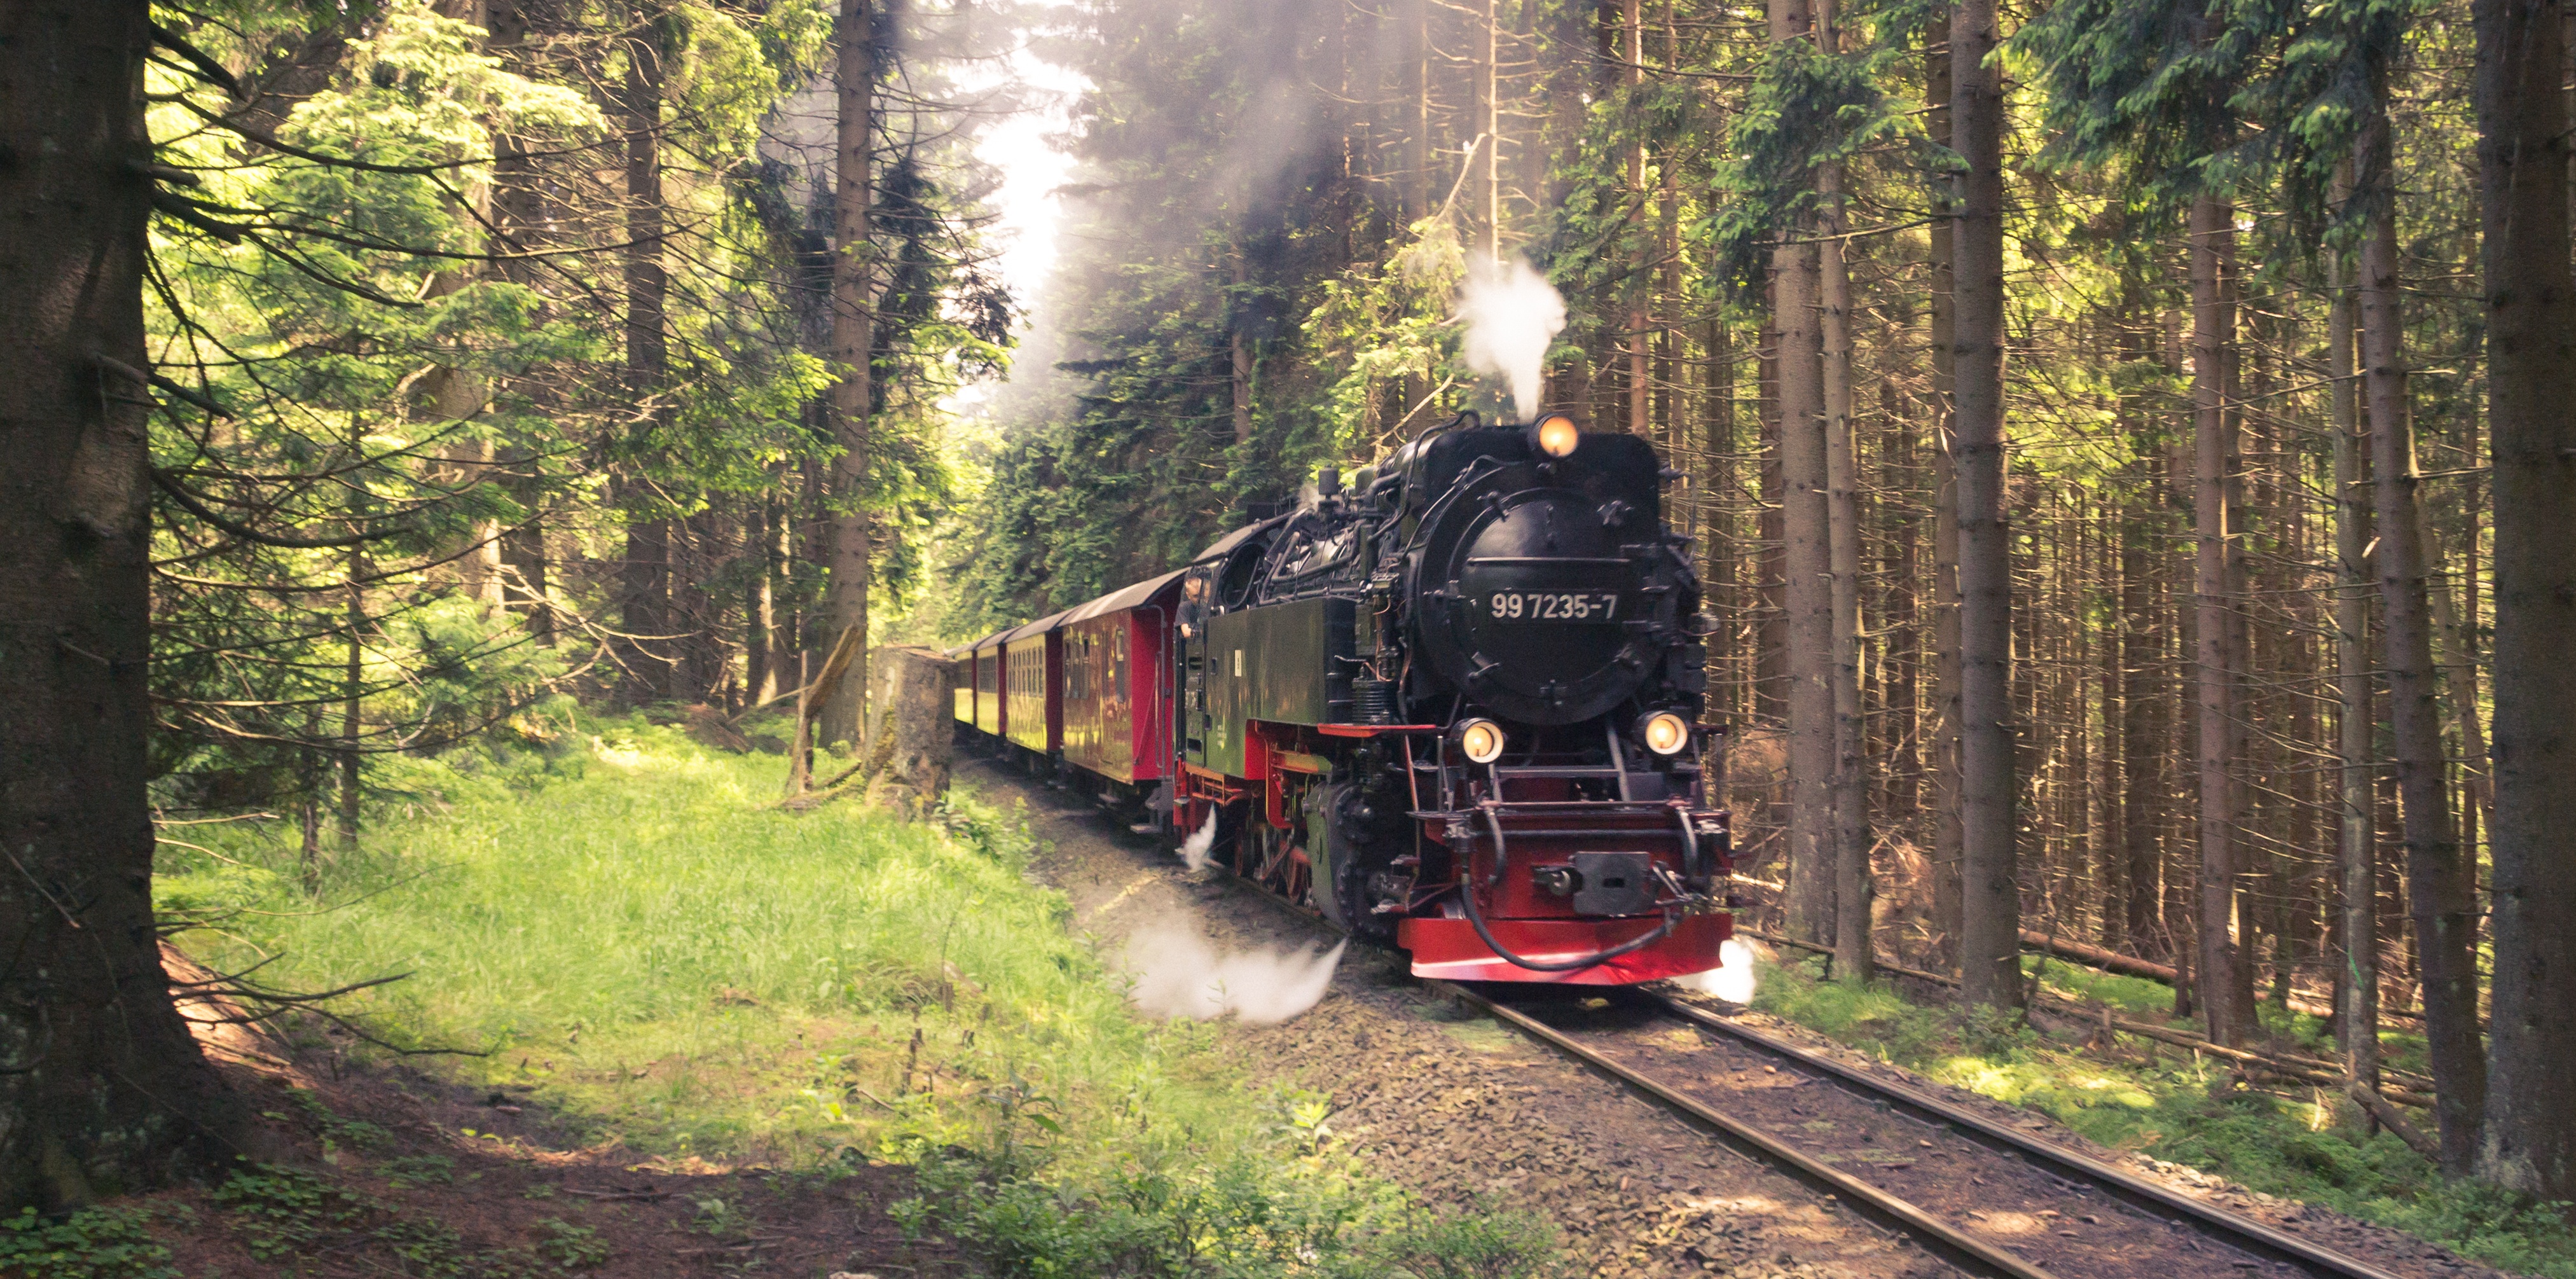
forest, track, train, transport, vehicle, rail transport, rolling stock, geological phenomenon